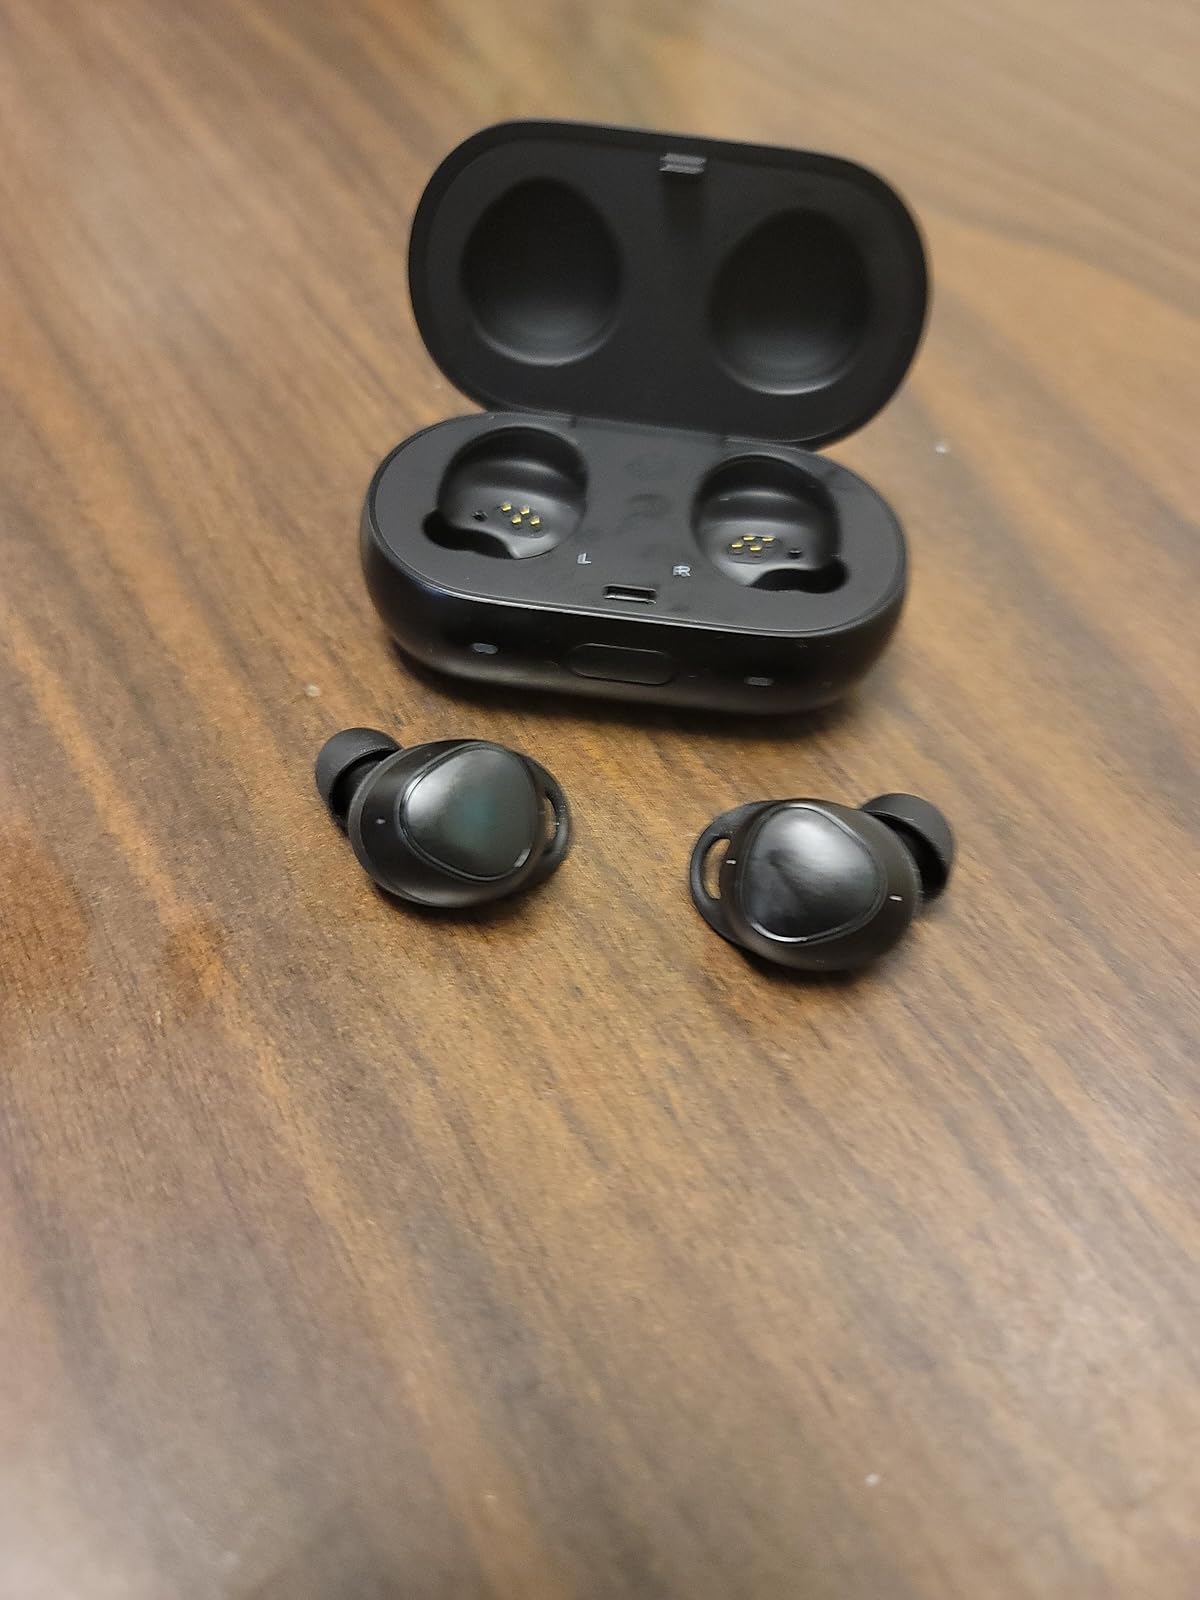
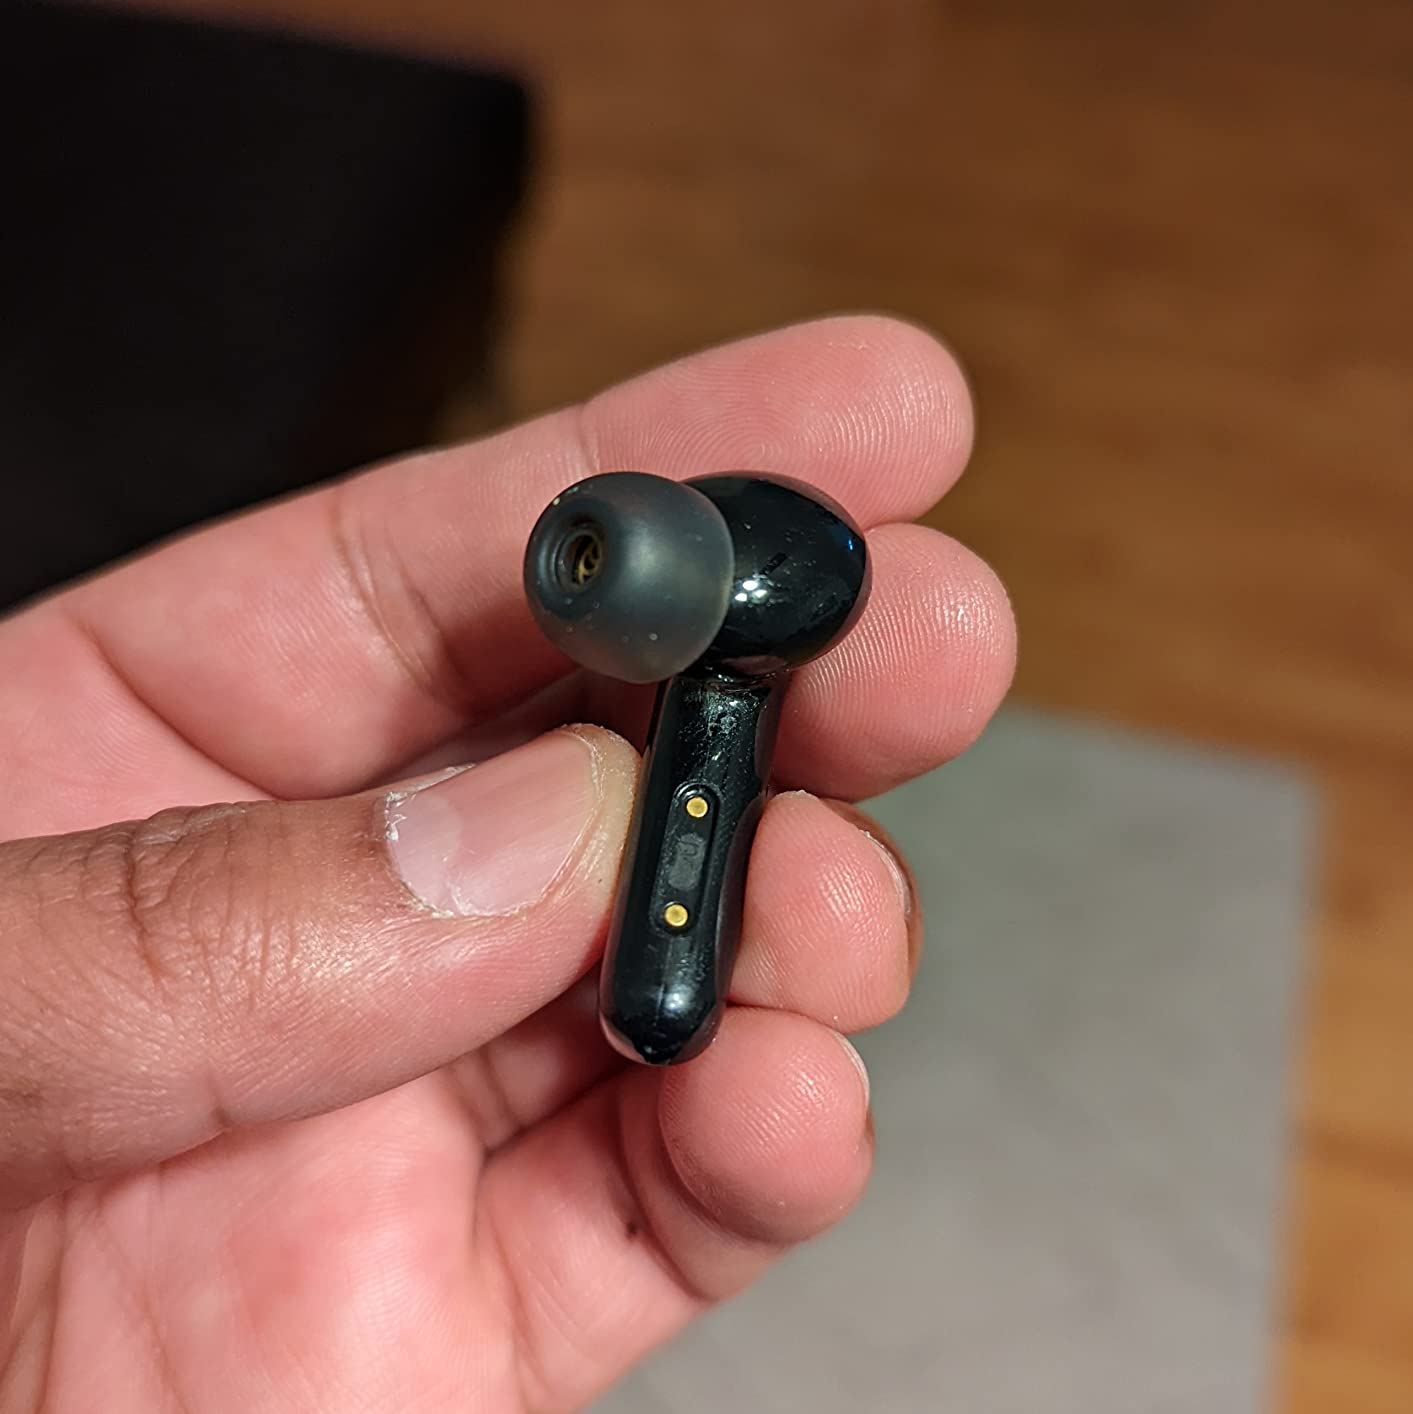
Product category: earbuds
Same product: no